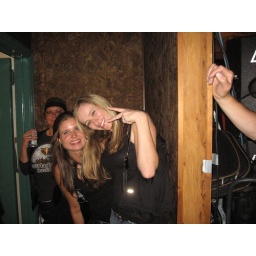
The Heaters rock Americade at Duffy's Tavern in Lake George, one of the country's biggest motorcycle rallies.